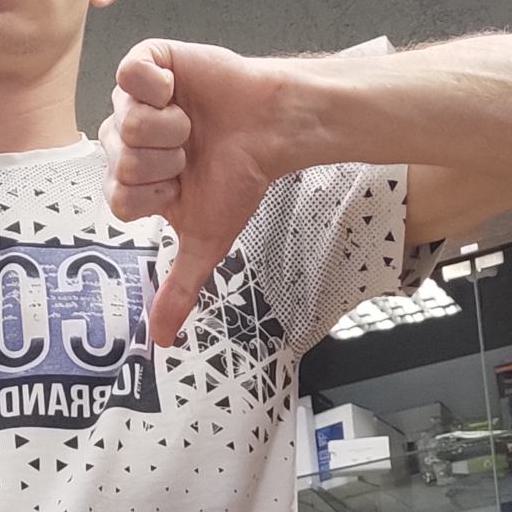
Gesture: dislike